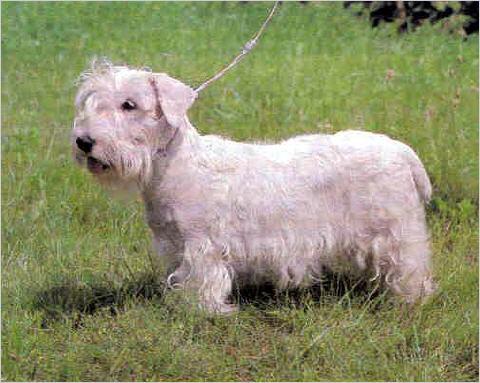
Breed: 211-n000058-Sealyham_terrier